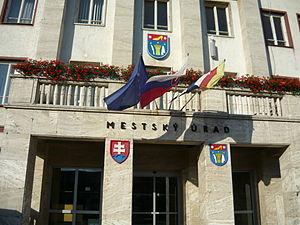
Mairie de Partizánske (Slovaquie). Русский: Мэрия Партизанске (Словакия). Slovenčina: Mestský úrad Partizánske (Slovensko).
Partizánske est une ville de la région de Trenčín dans l’ouest de Slovaquie. Sa population était de 22 269 habitants au 31 décembre 2019.